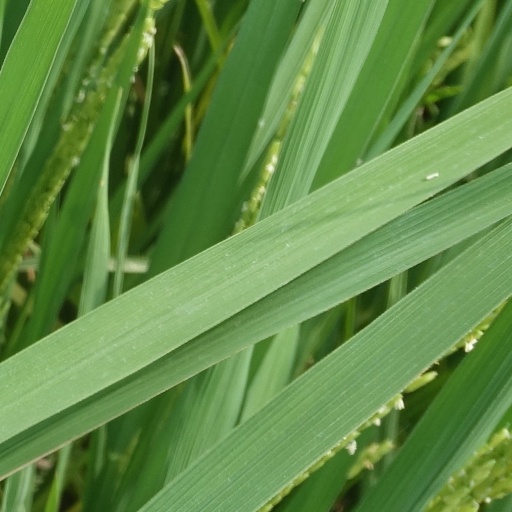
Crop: rice